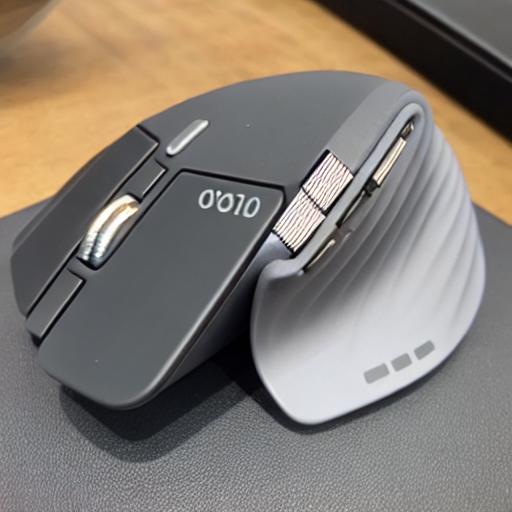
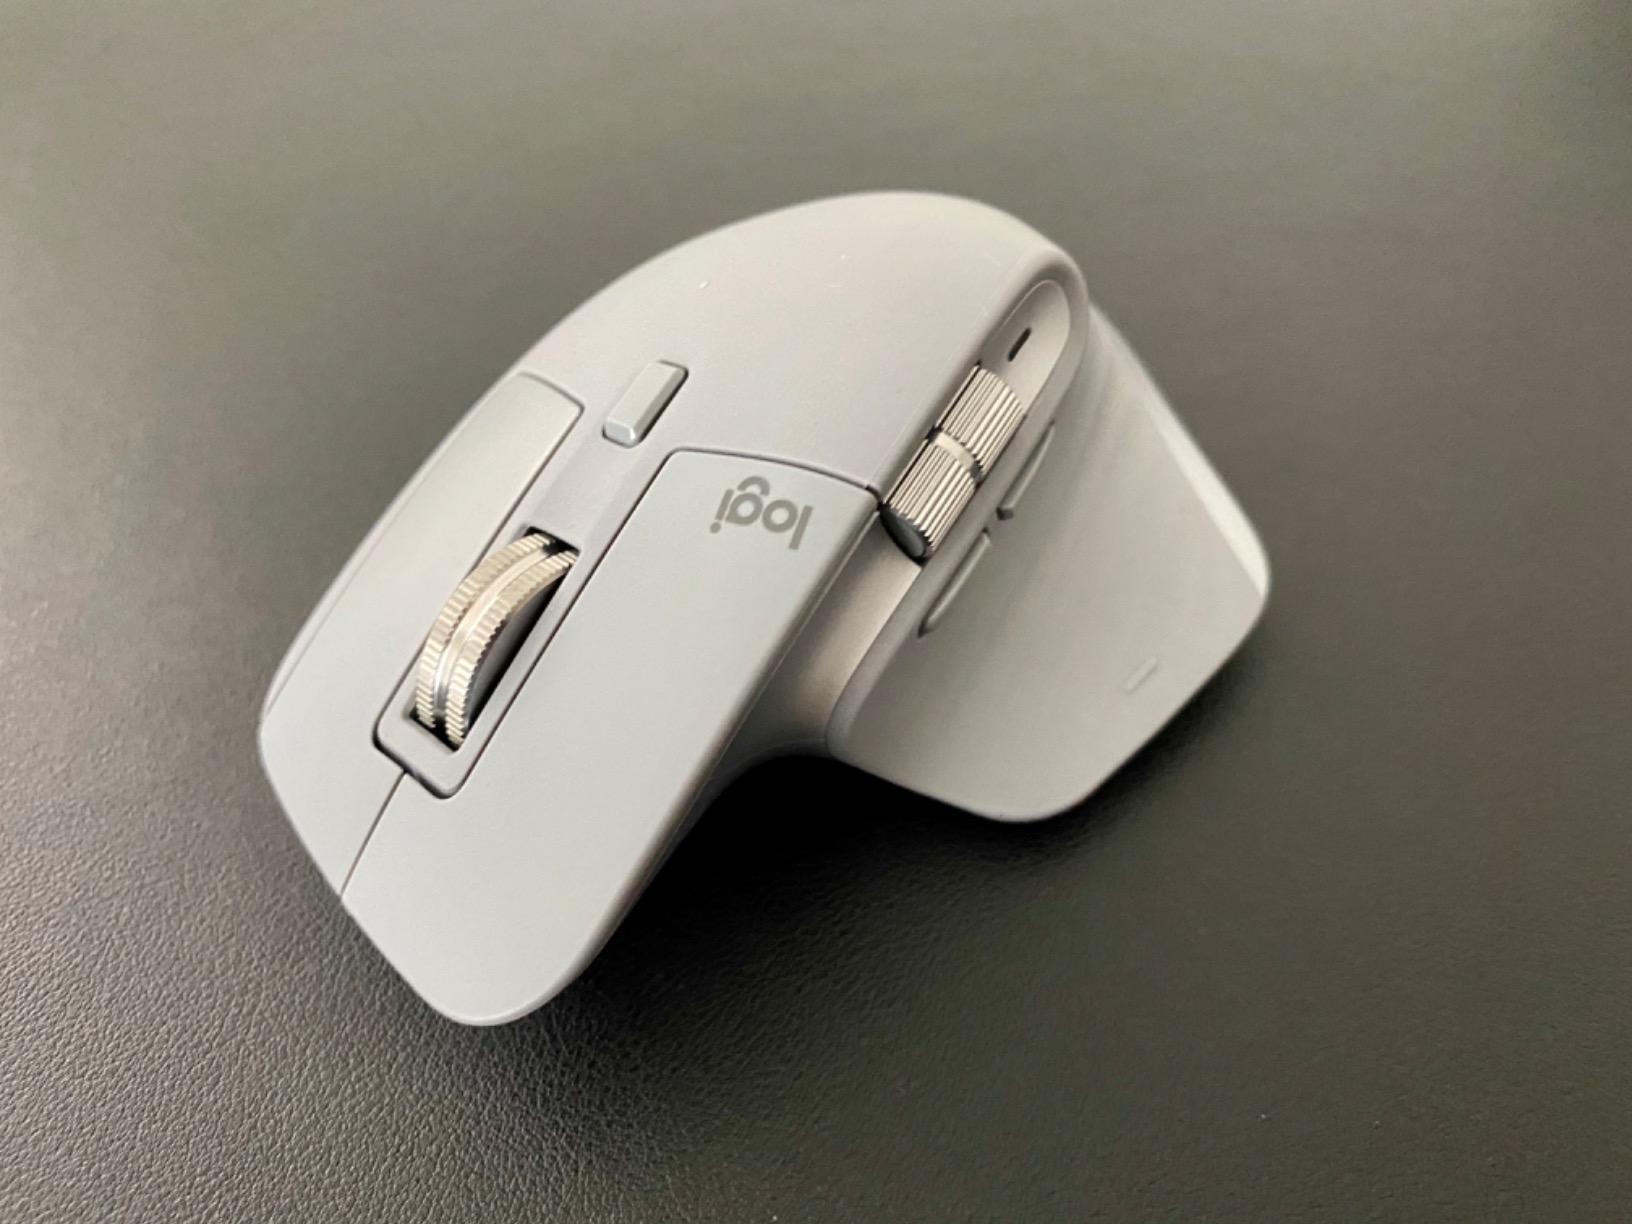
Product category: mouse
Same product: no